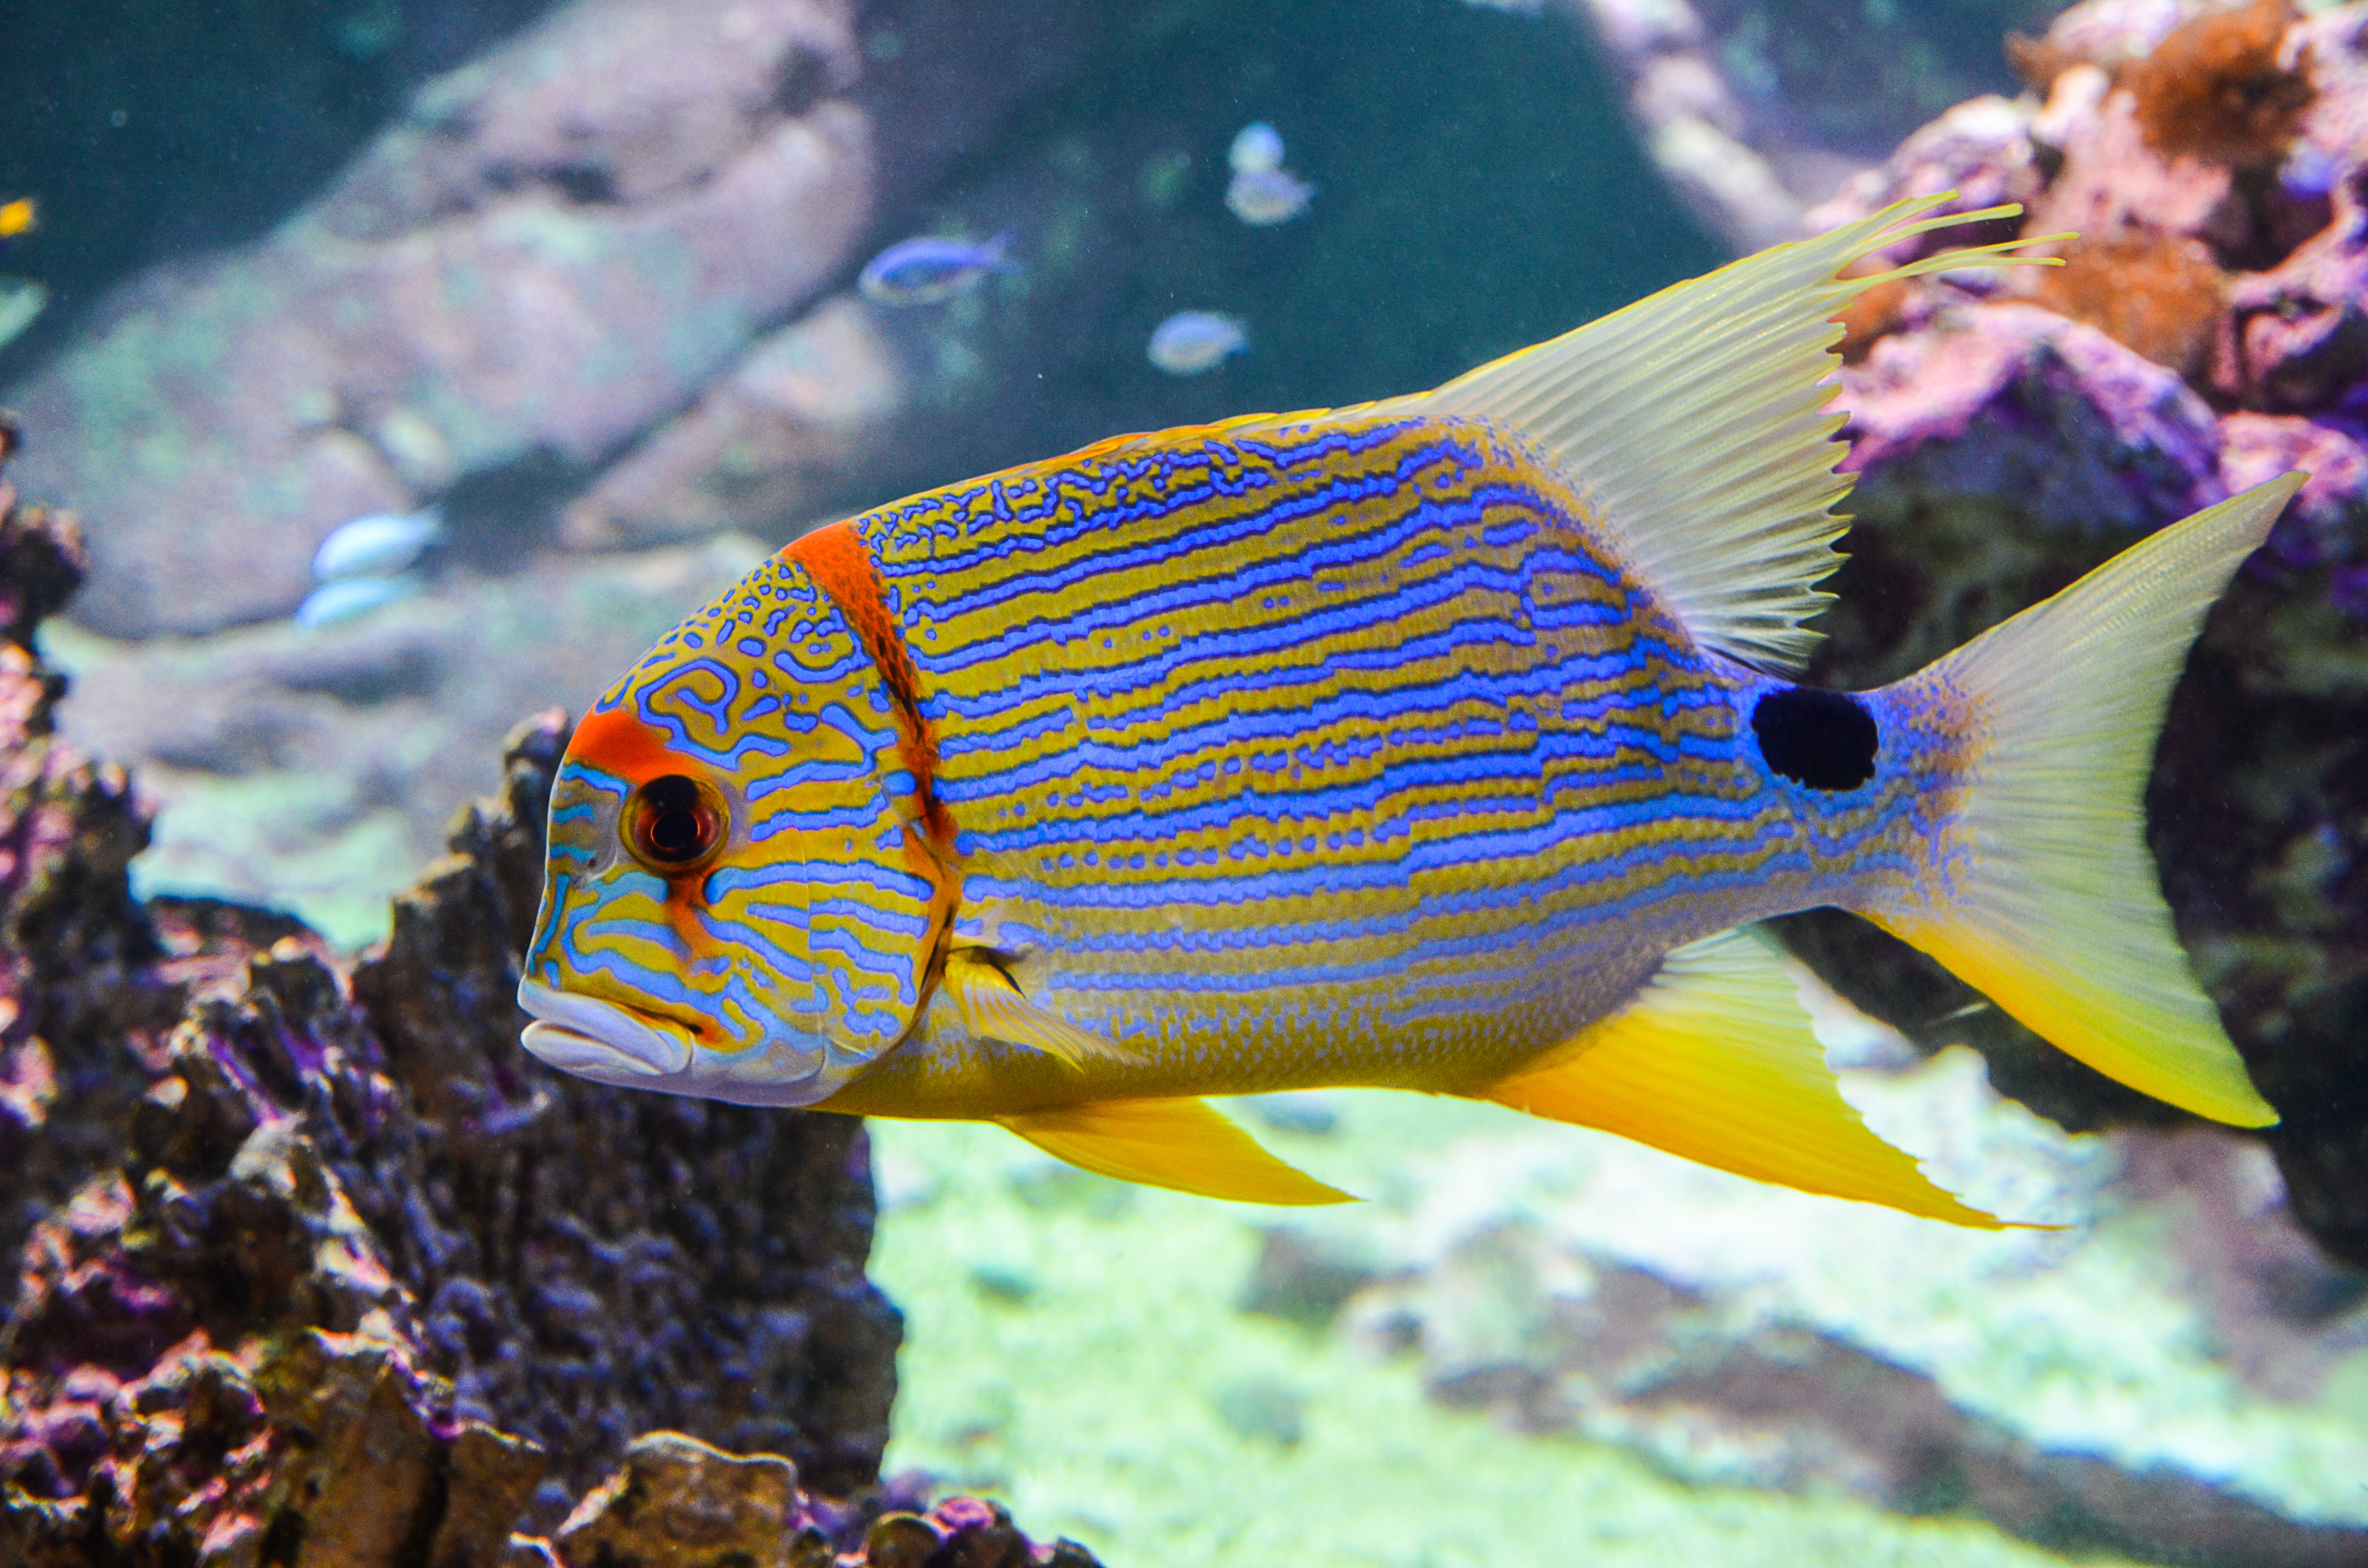
sea, water, wildlife, underwater, biology, aquatic, fish, fauna, sealife, coral reef, reef, colors, aquarium, colours, tropics, macro photography, organism, marine biology, coral reef fish, deep sea fish, pomacentridae, freshwater aquarium, pomacanthidae